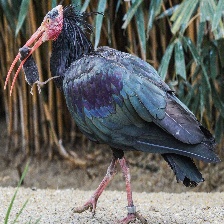
Species: BALD IBIS
Scientific name: GERONTICUS EREMITA